Fruit (plant structure)

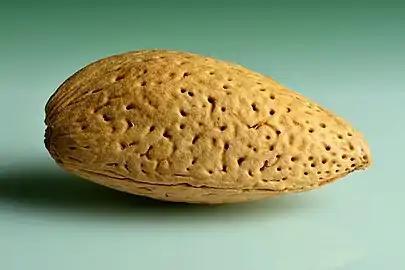
Almond endocarp

Epicarp (from , "on" or "upon" + "-carp", "fruit") is a botanical term for the outermost layer of the pericarp (or fruit). The epicarp forms the tough outer skin of the fruit, if there is one. The epicarp is sometimes called the exocarp, or, especially in citrus, the flavedo (zest).